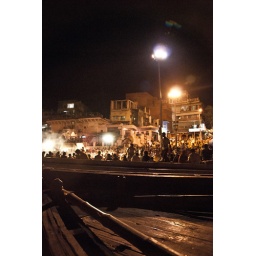
Taken by boat in the river Ganges, in Varanasi, Uttar Pradesh.